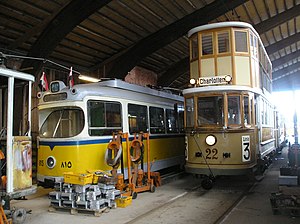
Sporvejsmuseet Skjoldenæsholms historie / 1990-2003: Færdiggørelse og nye indslag / Ledvognene fra Alexandria
Ledvogn i Alexandria-bemaling og den genskabte dobbeltdækker KS 22 på værkstedet i 2006.
Sporvejsmuseet Skjoldenæsholms historie går fra stiftelsen af foreningen Sporvejshistorisk Selskab 8. februar 1965 over indvielsen af museet 26. maj 1978 og frem til i dag. Sporvejshistorisk Selskab blev stiftet på et tidspunkt, hvor sporvognene i København var ved at blive erstattet af busser. Man besluttede derfor at bevare nogle af de gamle sporvogne, mens tid var. Efterfølgende kom der også sporvogne fra Odense og Aarhus til samt busser og trolleybusser. Imens ledtes efter et sted til en museumssporvej, hvilket lykkedes da man fik kontakt med godset Skjoldenæsholm på Midtsjælland i 1972. Her blev der til at begynde med anlagt en remise og en metersporet strækning til sporvogne fra Aarhus.